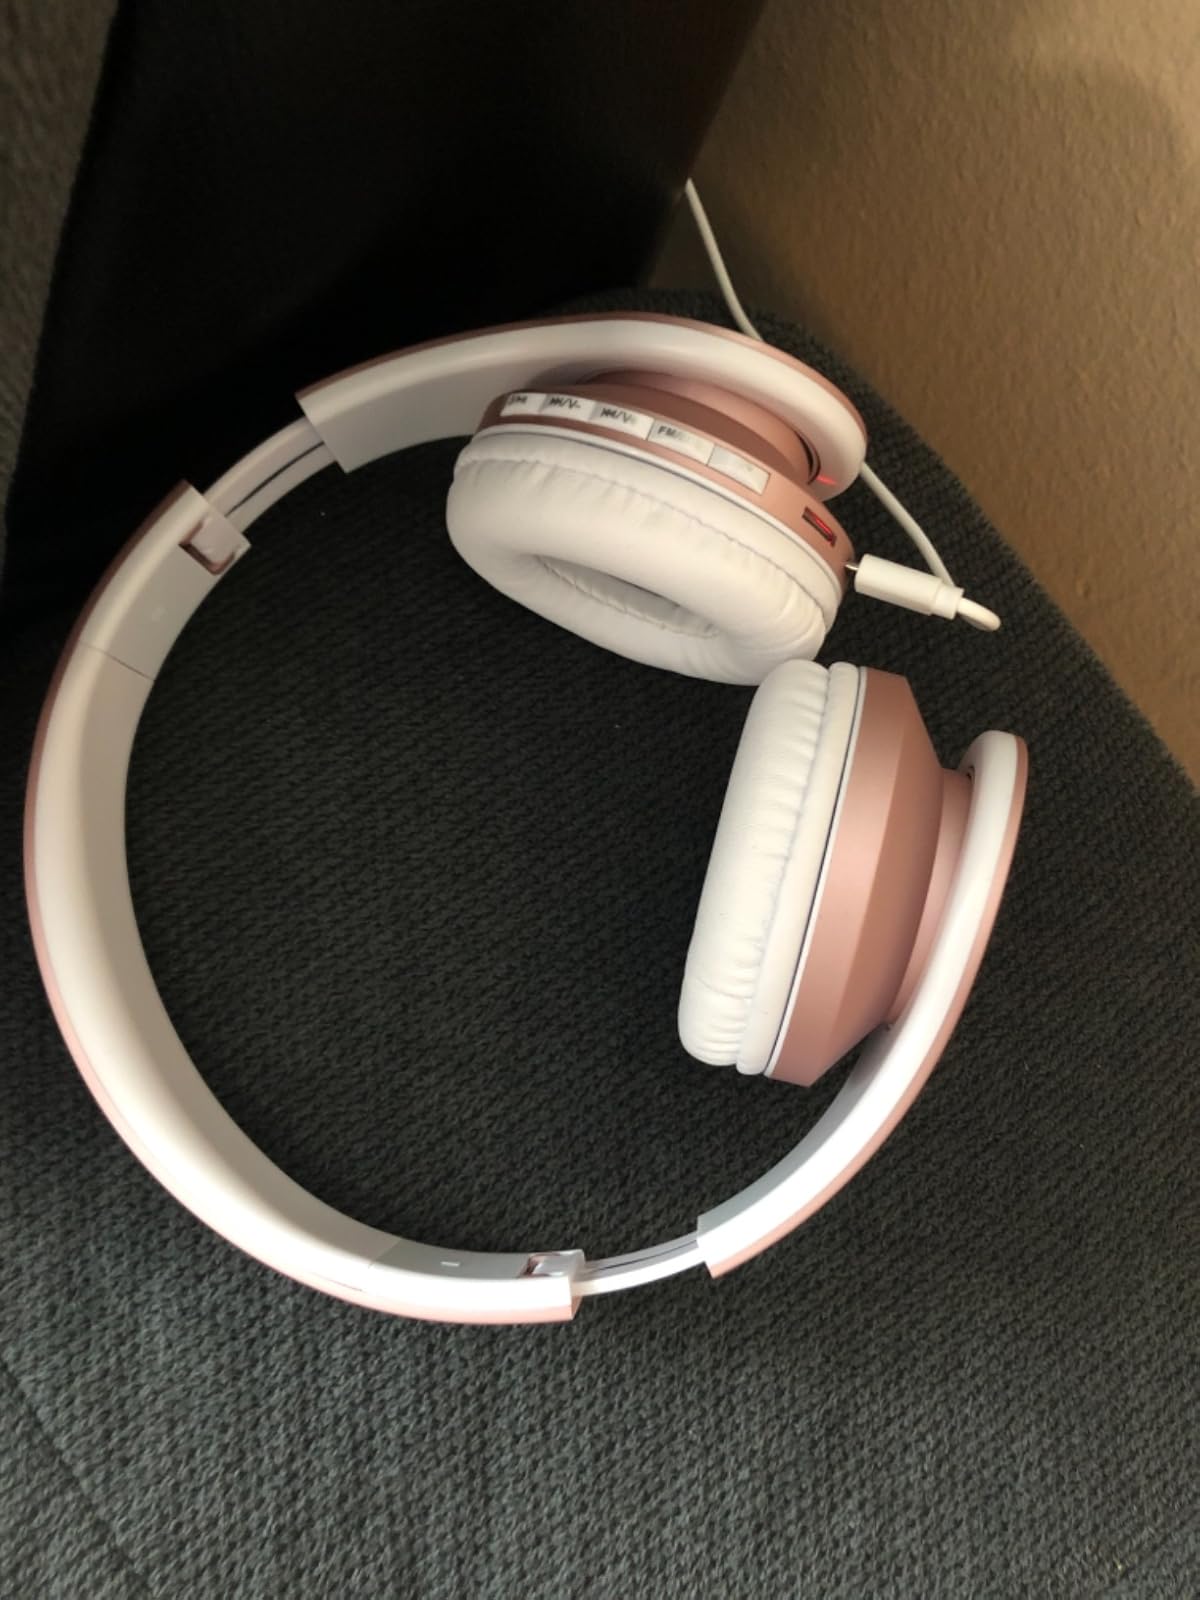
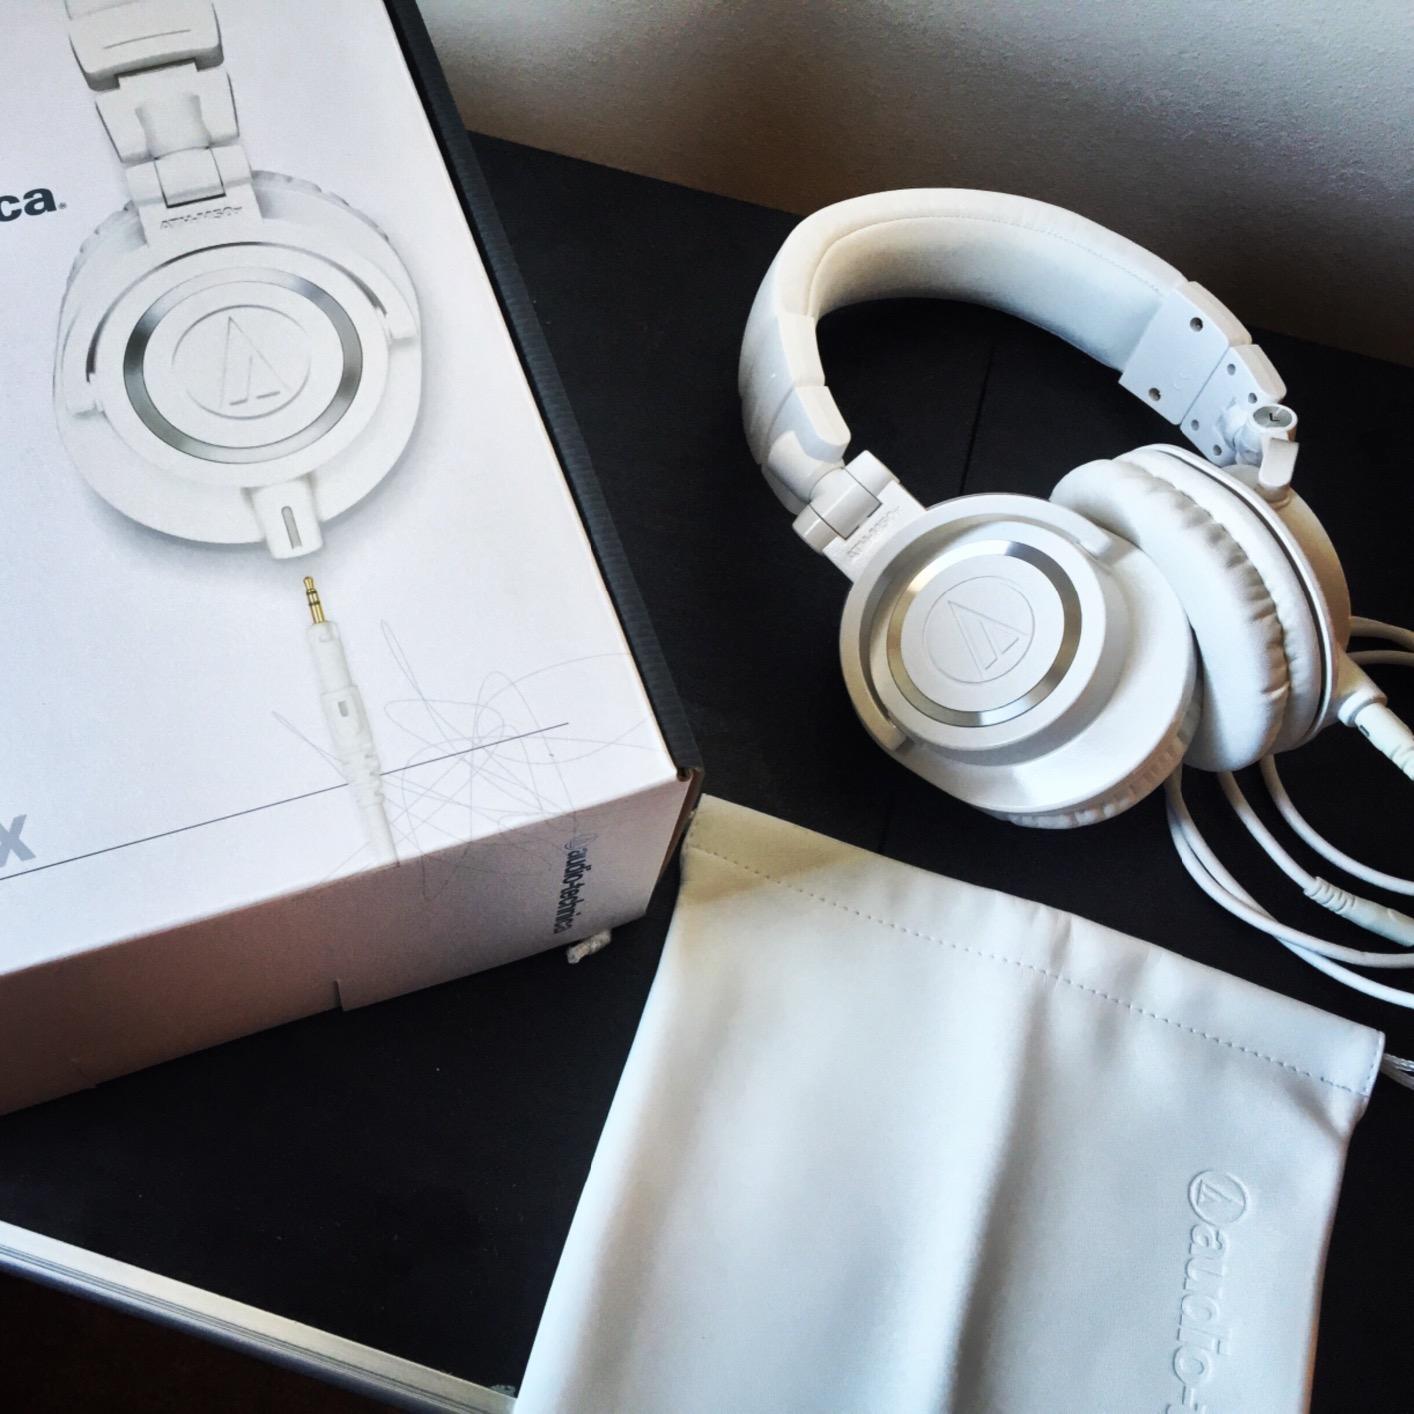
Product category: headphones
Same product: no